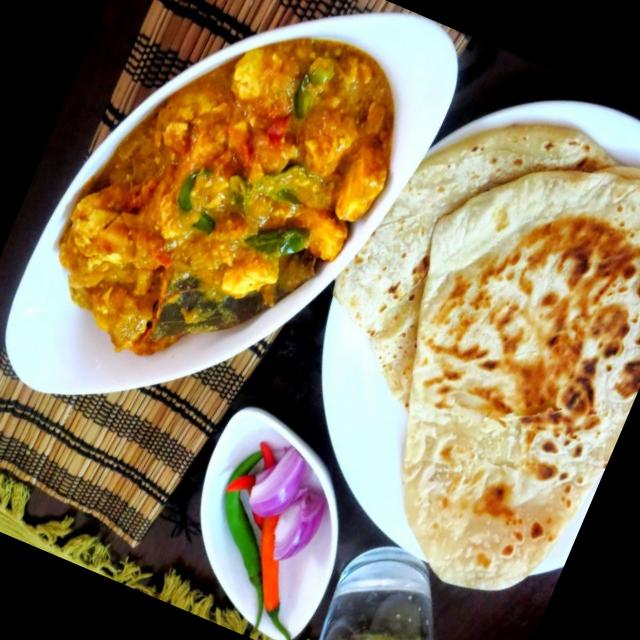
Dish: shahi_paneer